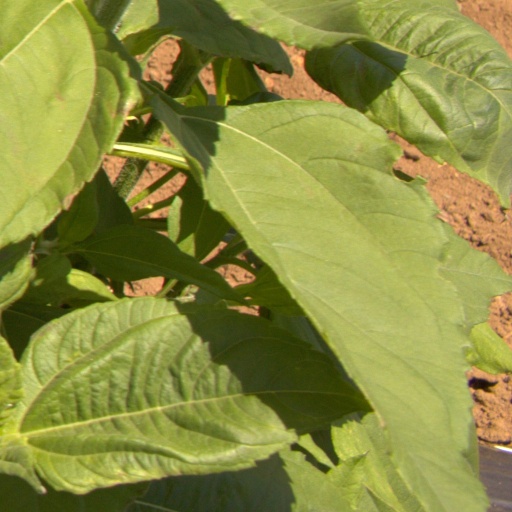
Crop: Jerusalem artichoke